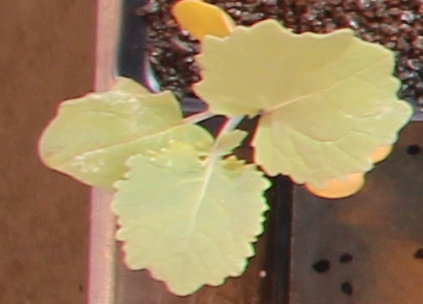
Label: Canola